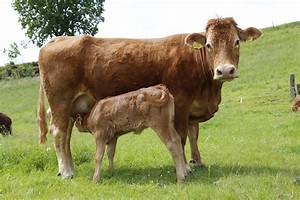
Label: mucca